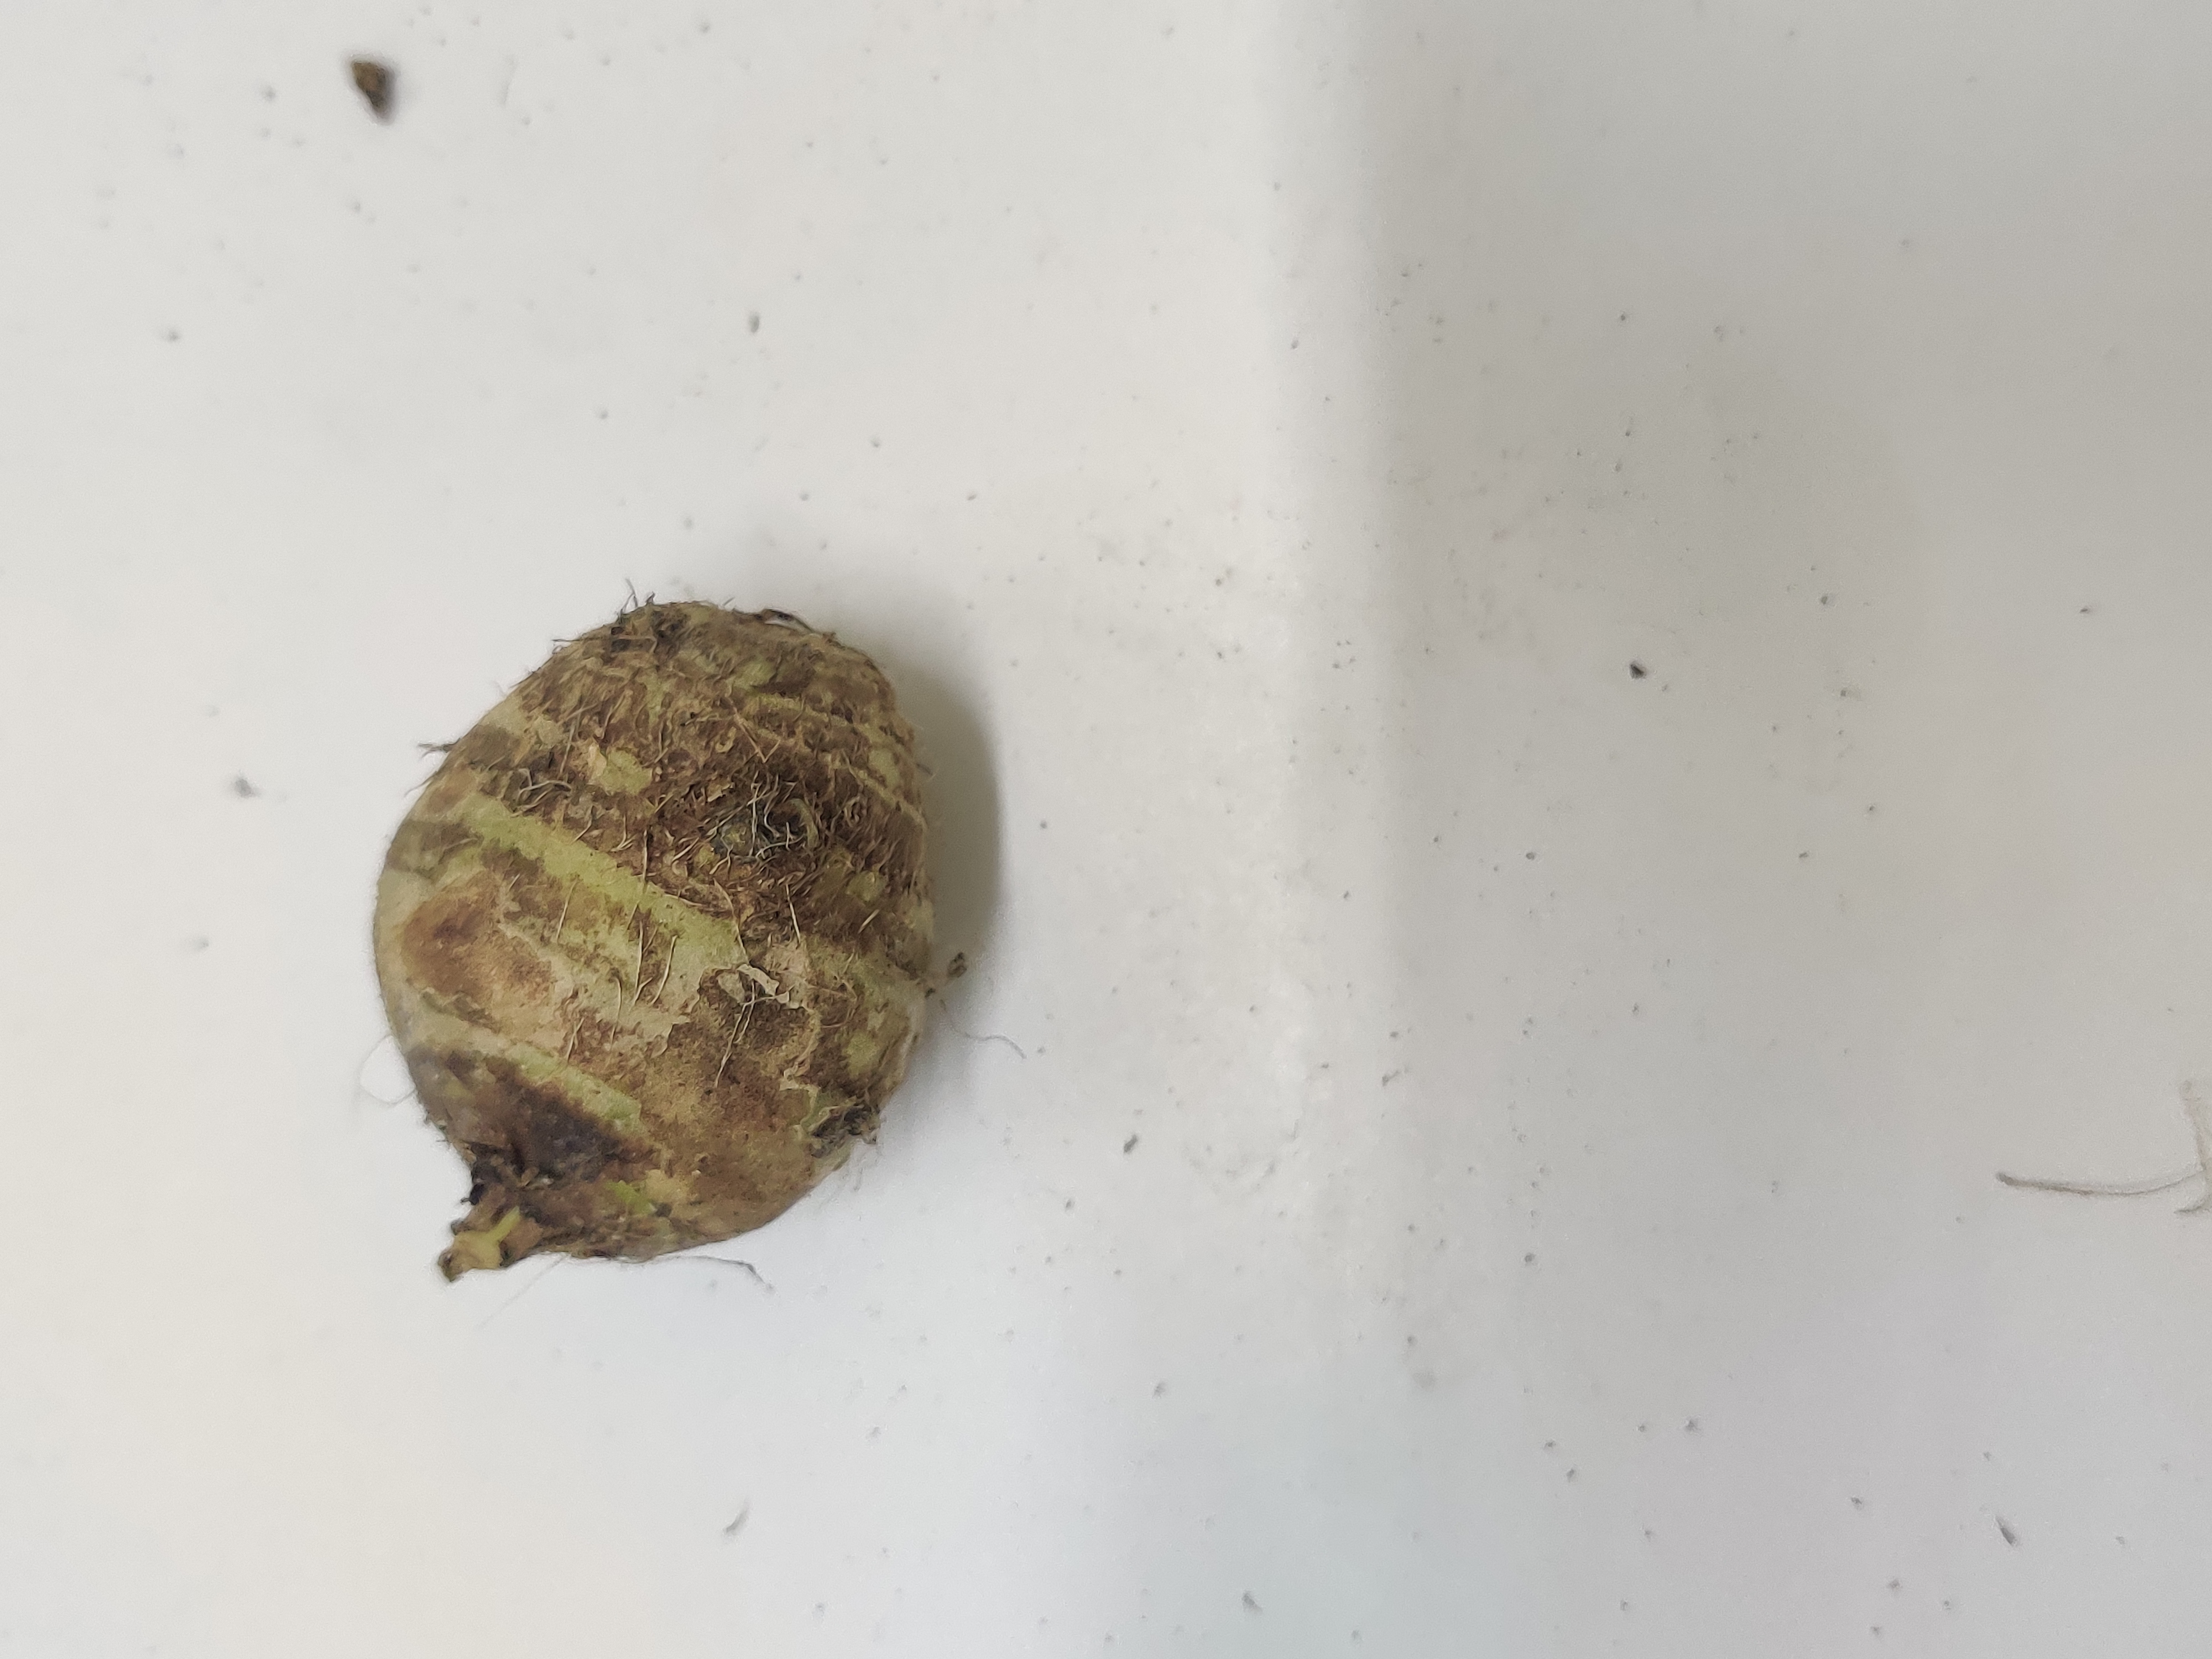
Crop: Taro root
Condition: Severely Damaged